Renata Borgatti

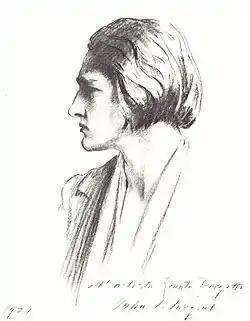
Renata Borgatti, drawn in 1921 by John Singer Sargent.

Renata Borgatti (March 2, 1894 – March 8, 1964) was an Italian classical musician who performed in Europe and the United States.